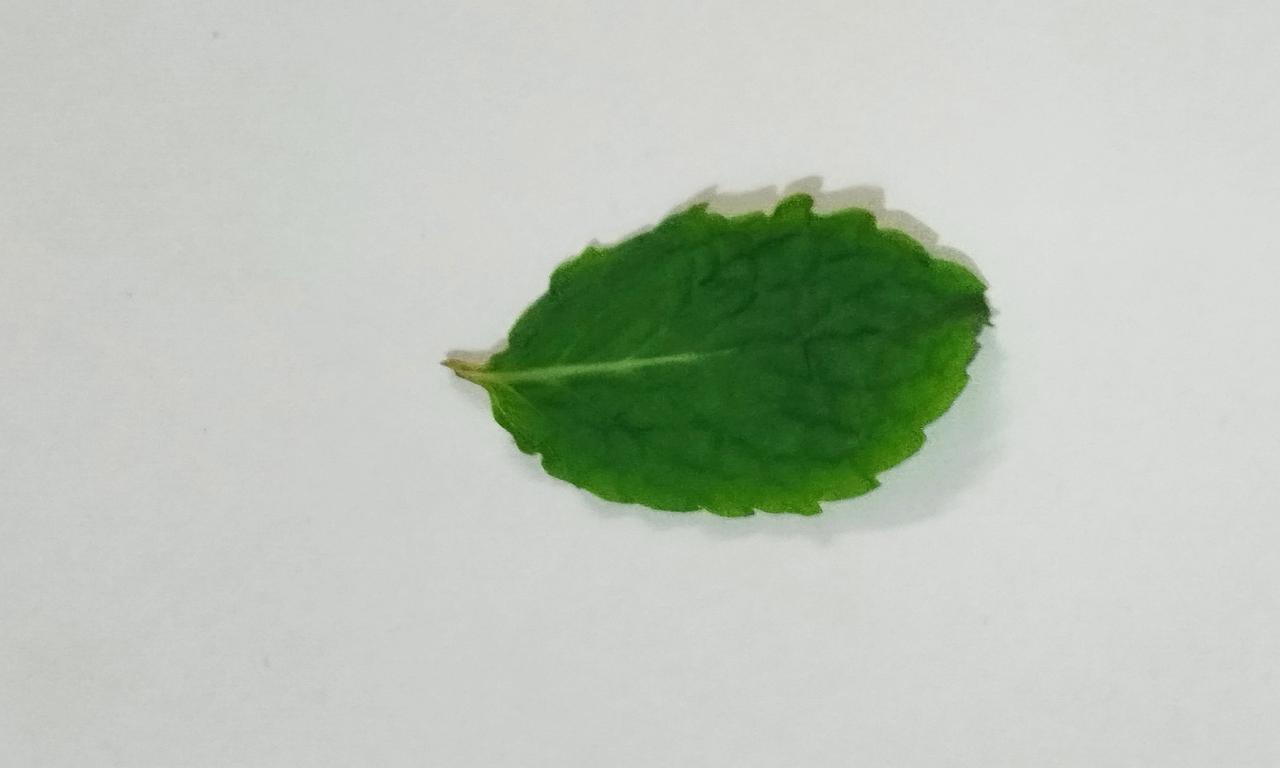
Label: Fresh